The Moruya Times and South Coast Journal

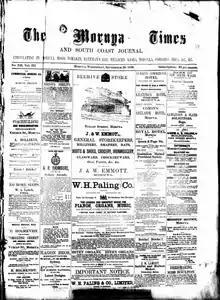
"Moruya Times and South Coast Journal" 26 September 1888

The Moruya Times and South Coast Journal was an English language newspaper published in Moruya, New South Wales, Australia from 1886 to 1915. At various times the paper was known as "The Moruya Times and South Coast Journal", "Tilba Times and South Dampier miner", and "The Moruya-Tilba Times". A rival newspaper "The Moruya Examiner" has run continuously under various titles since 1863.